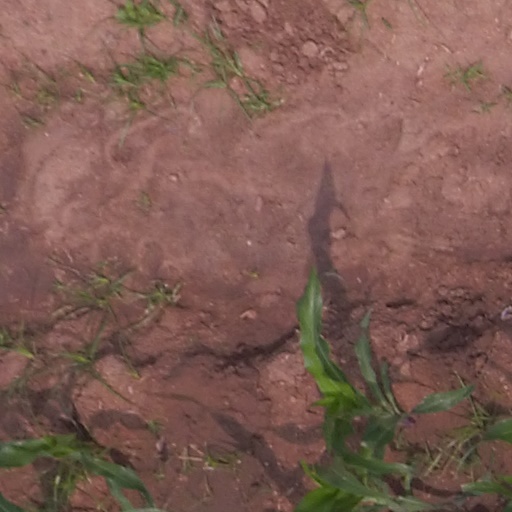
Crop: maize; corn